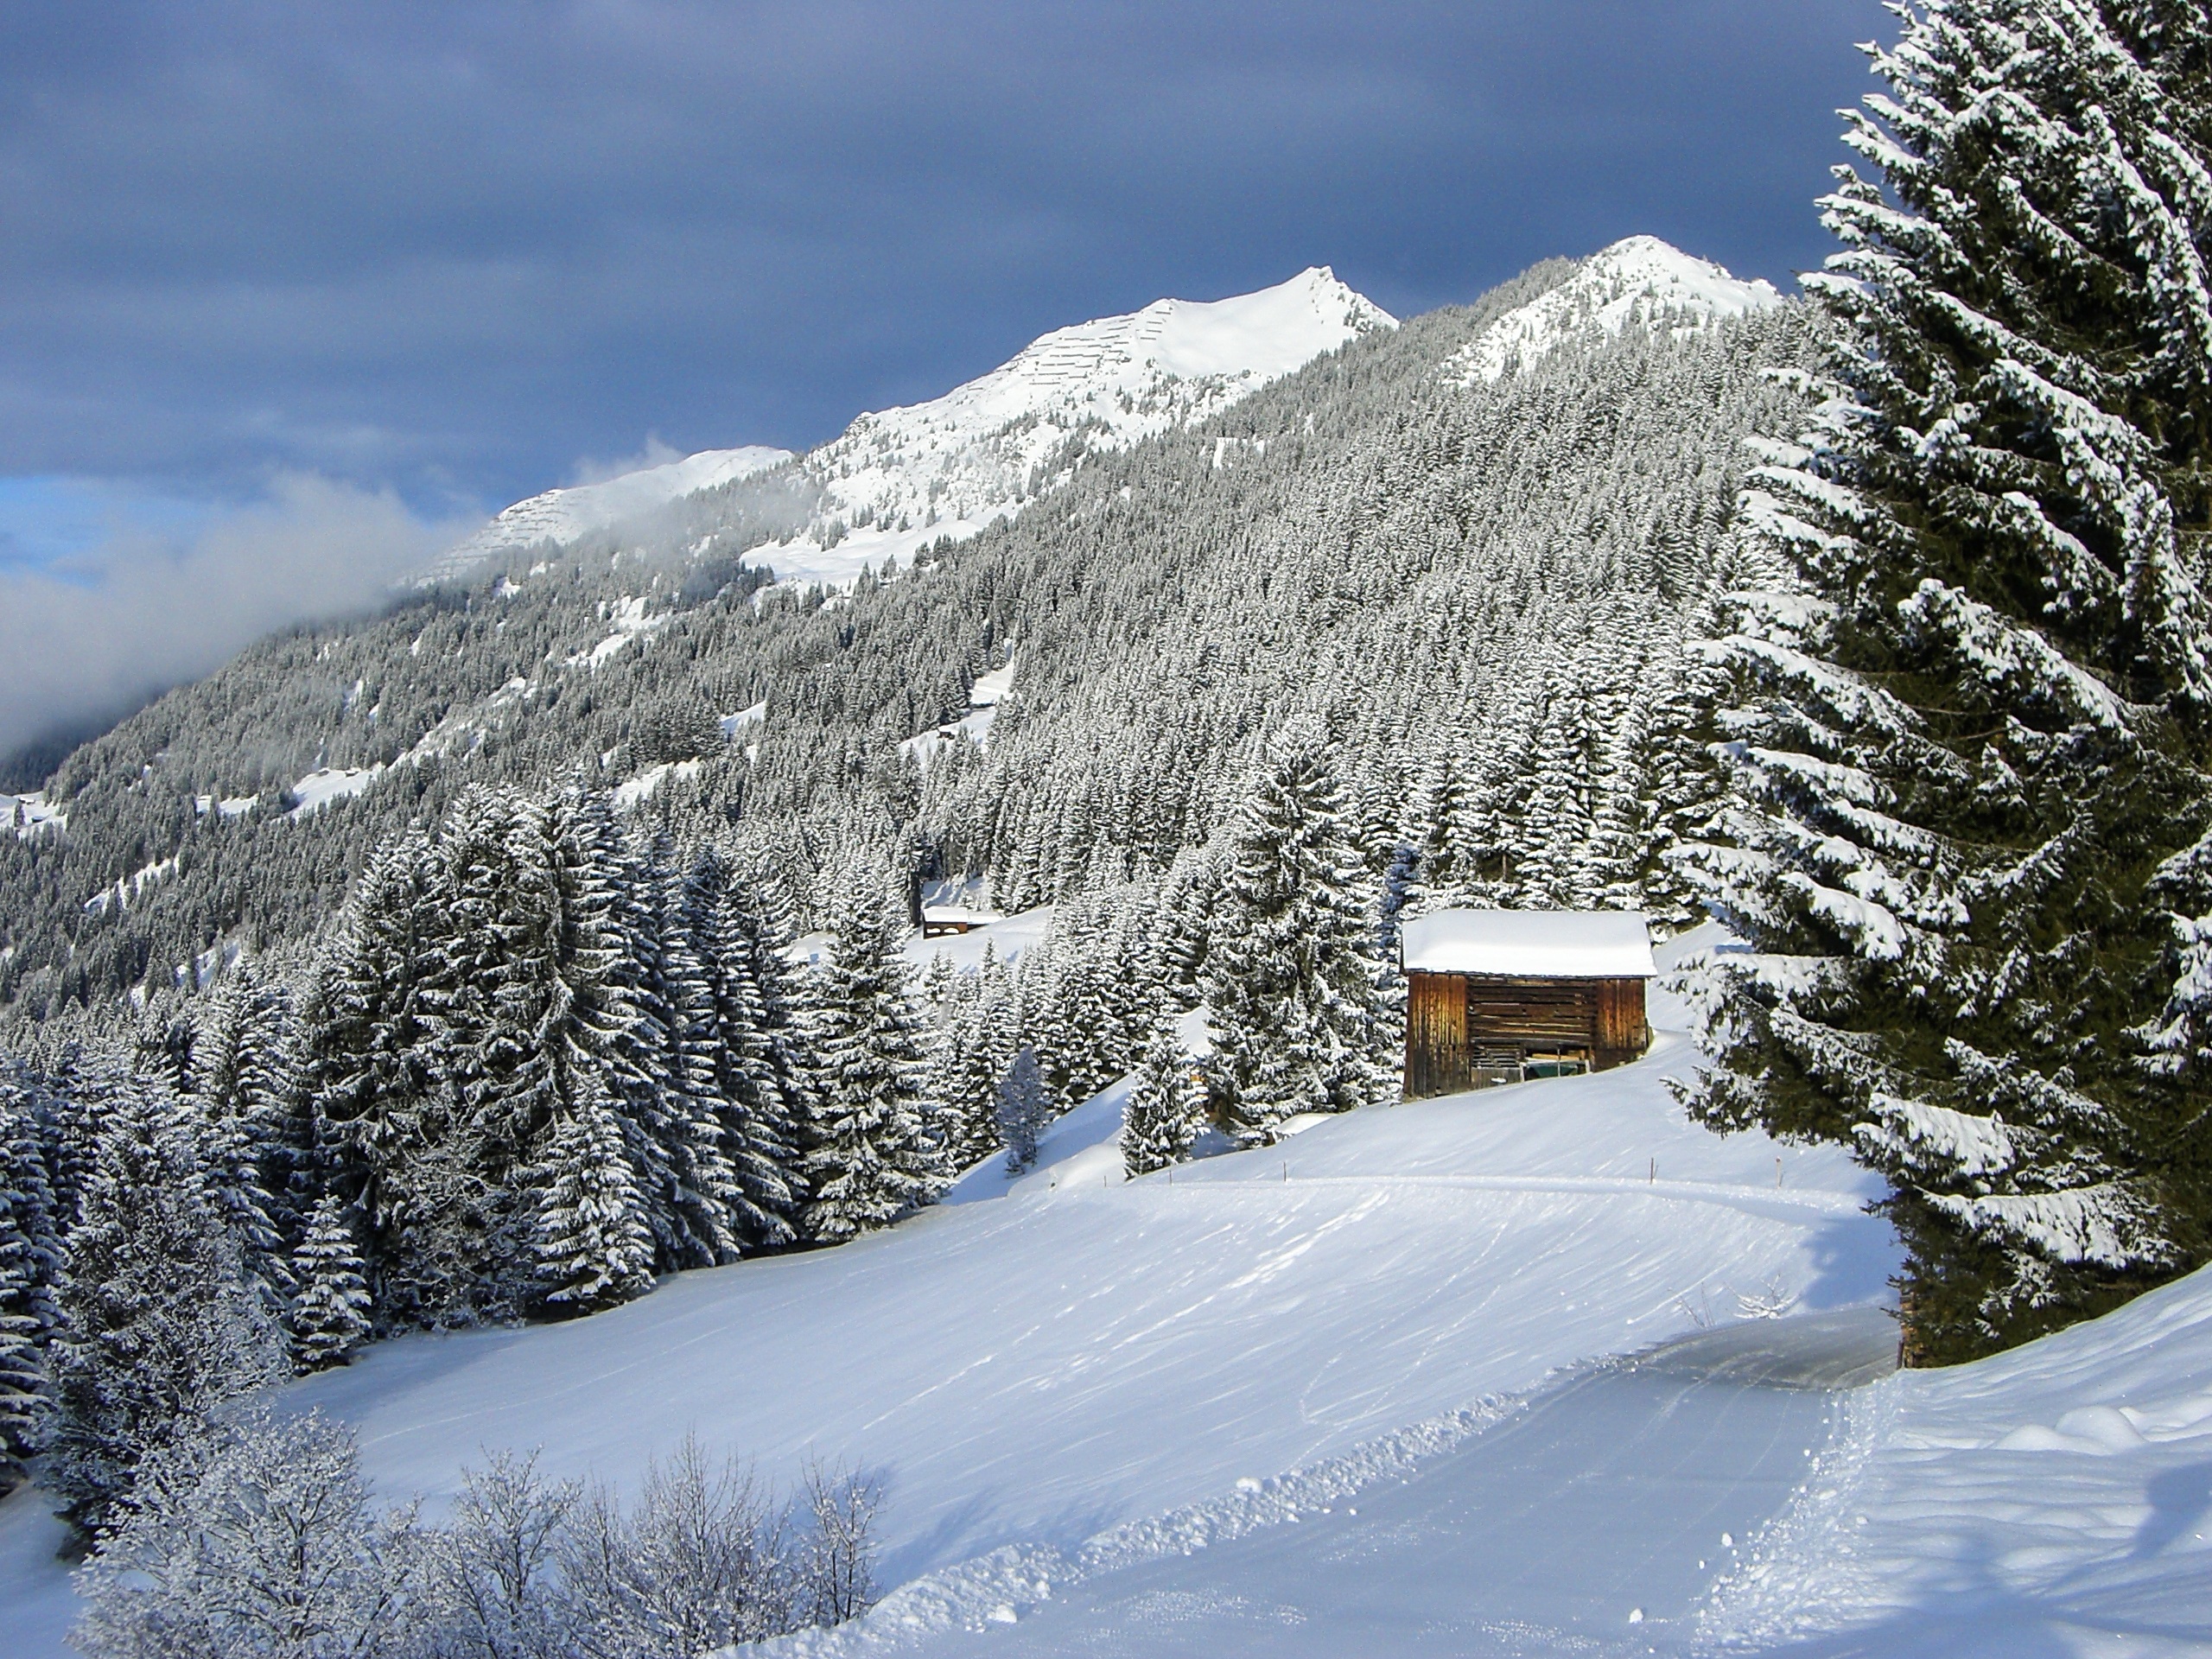
landscape, tree, nature, mountain, snow, winter, mountain range, weather, alpine, skiing, season, ridge, austria, mountains, alps, footwear, montafon, wintry, piste, winter forest, winter sports, snow landscape, backcountry skiiing, mountain pass, mountainous landforms, geological phenomenon, snow shoe walking